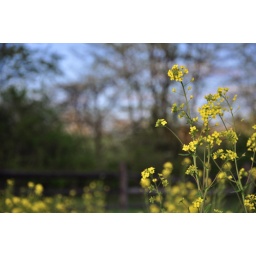
The fields around here are turning yellow with these wild flowers. Beautiful contrast against the fresh green grass...